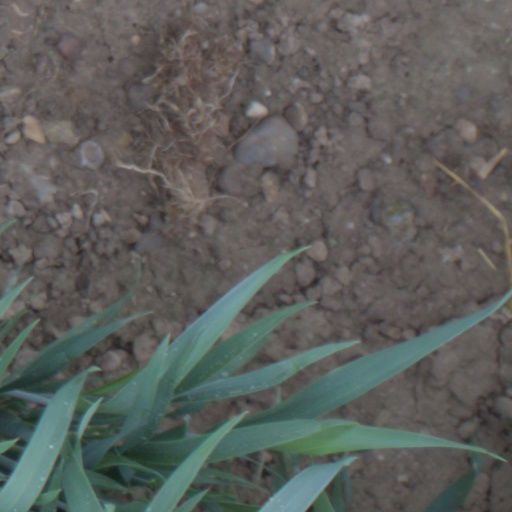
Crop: wheat